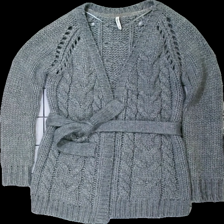
View: front
Type: Cardigan
Category: Ladies
Brand: Not in the list
Brand text on label: pepe jeans
Colors: Grey
Material: 84% acrylic 16% cotton
Pattern: Other
Cut: Regular
Size: M
Season: All
Damage location: top center
Price range: <50
Recommended usage: Export
Description: grå kofta med stickat mönster, nopprig